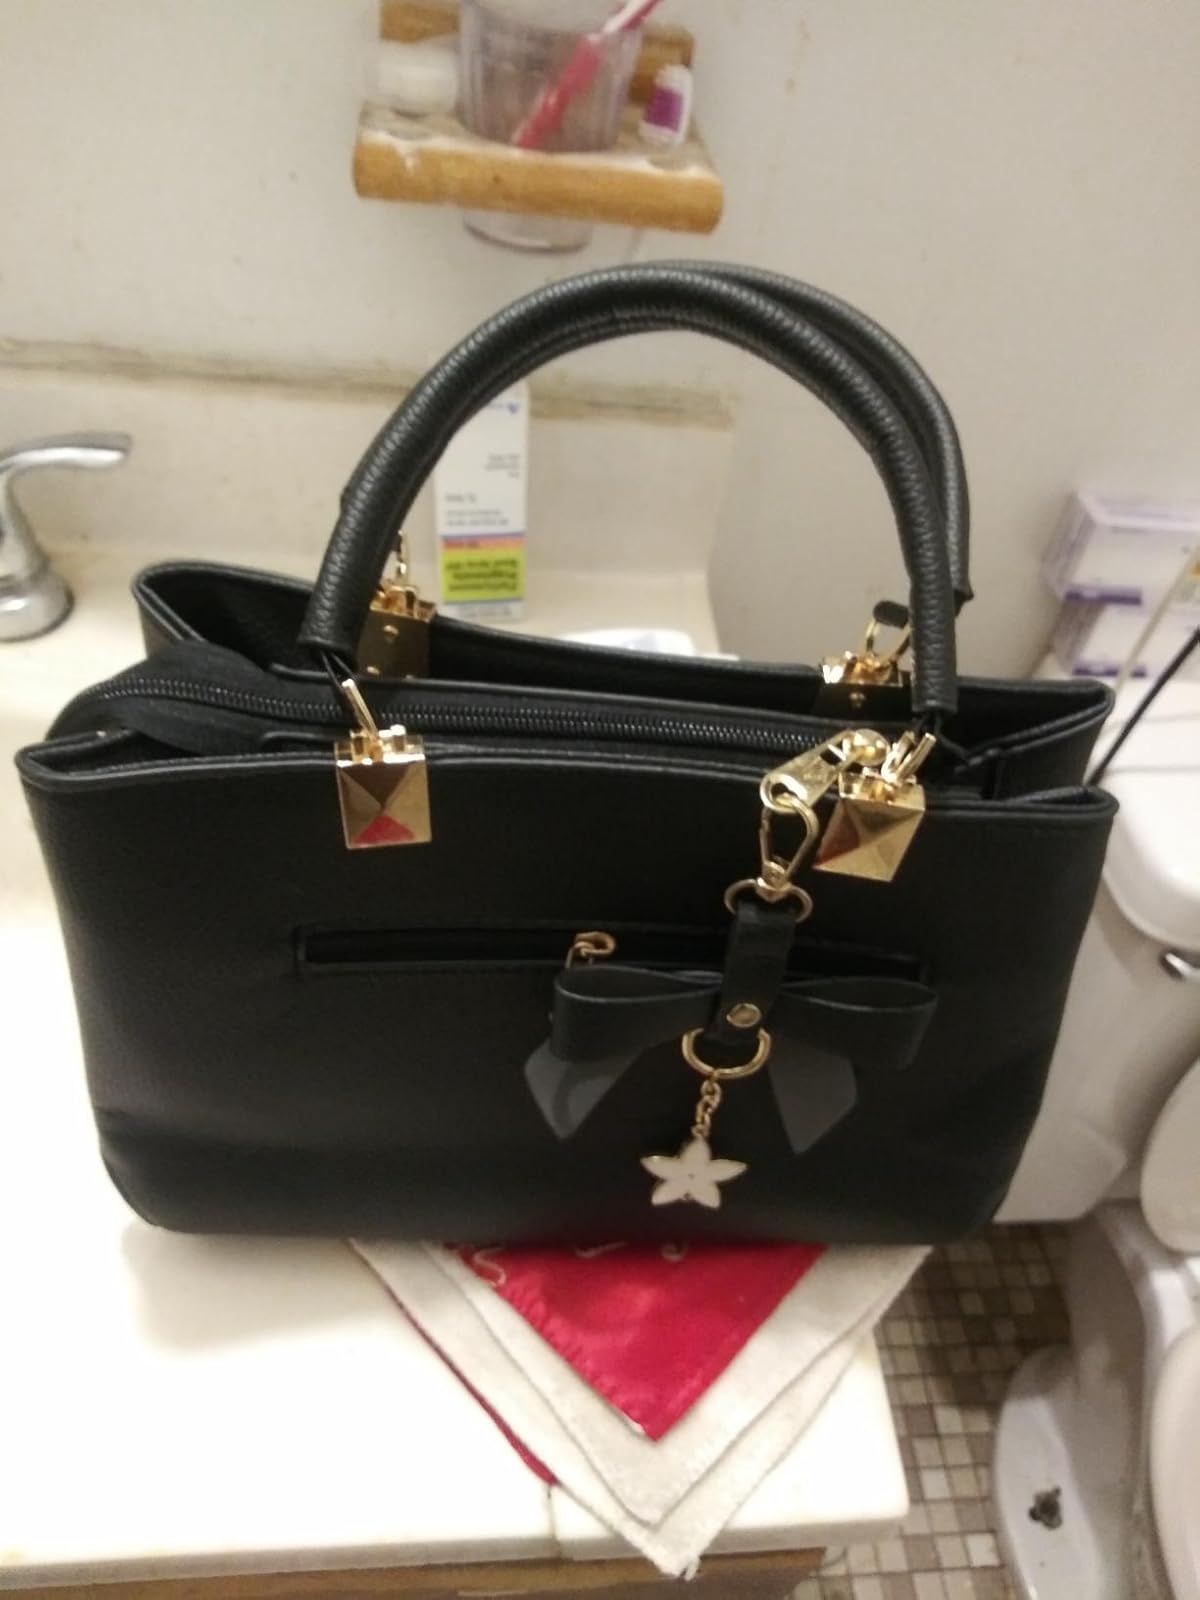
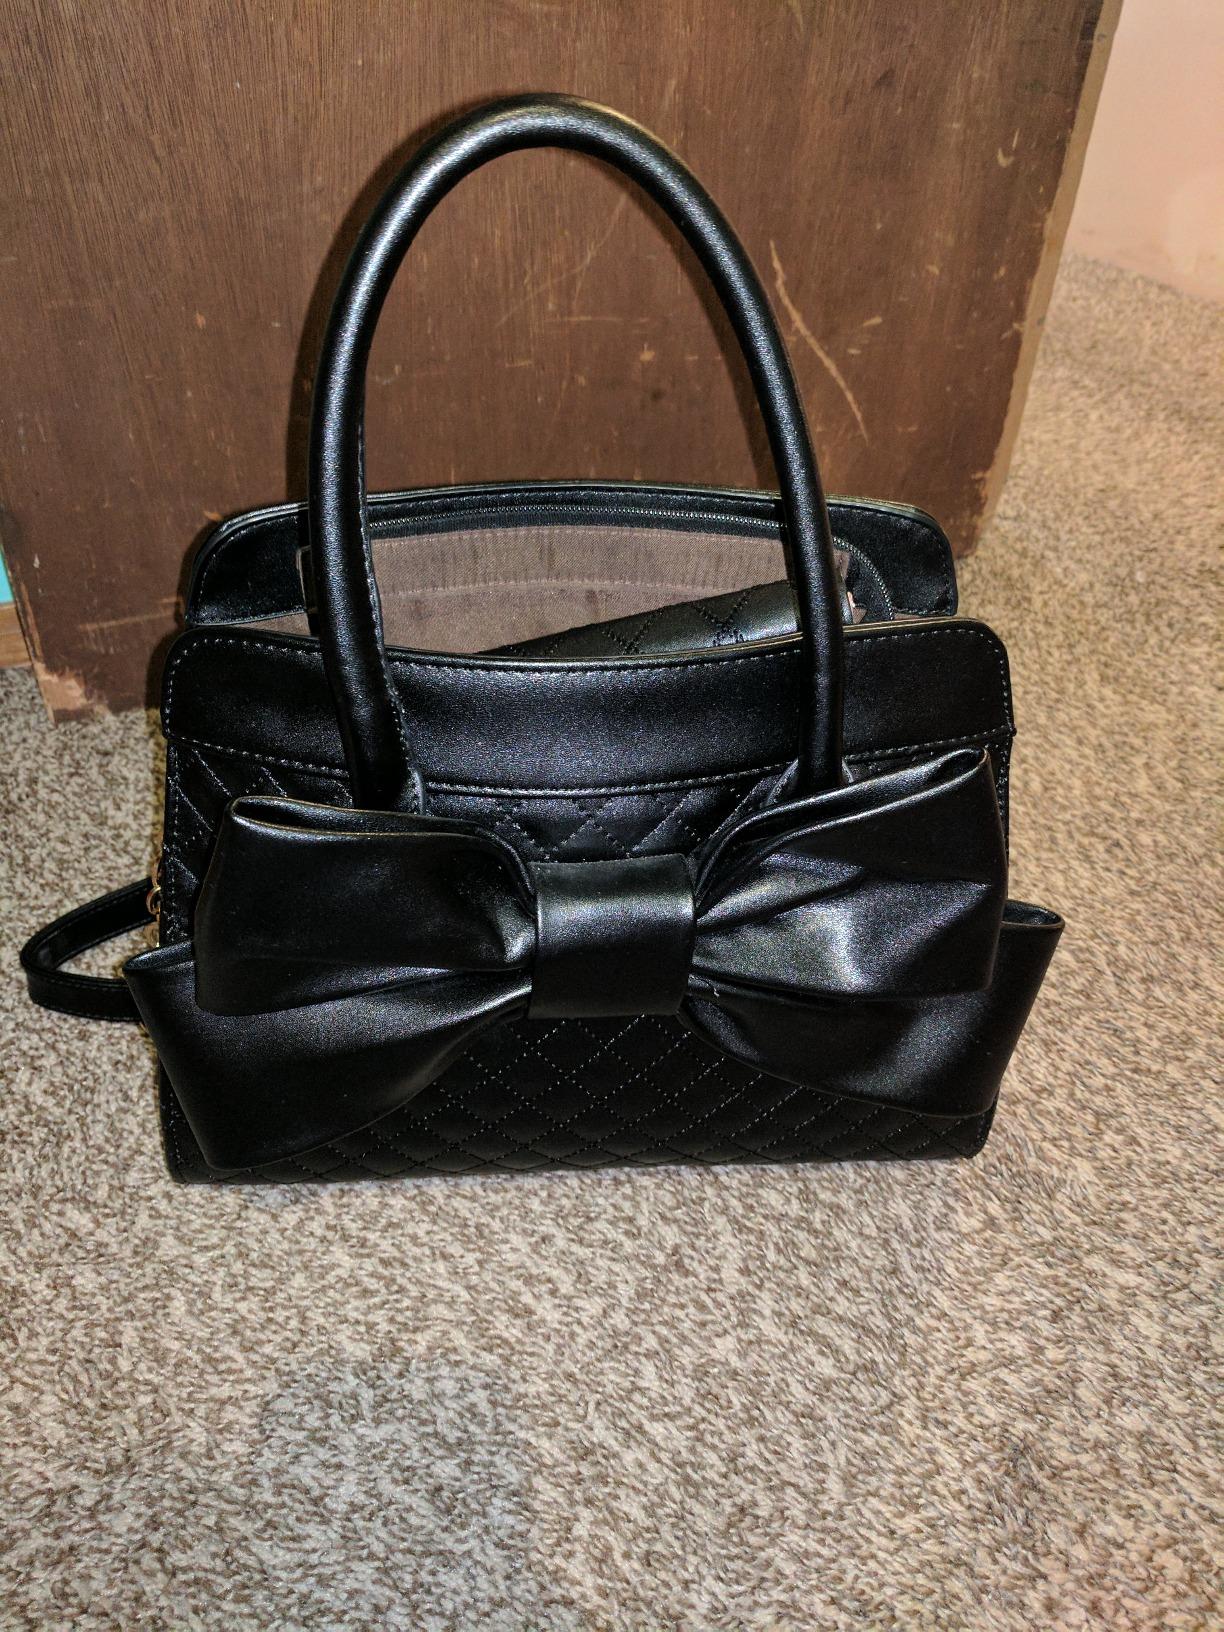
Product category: accessories_handbag
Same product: no